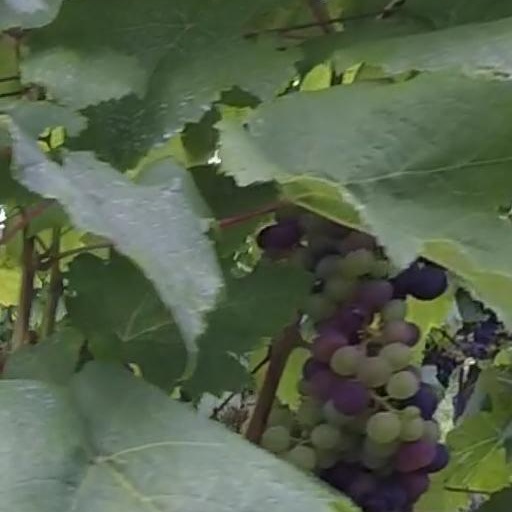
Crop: grape